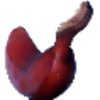
Label: red_banana